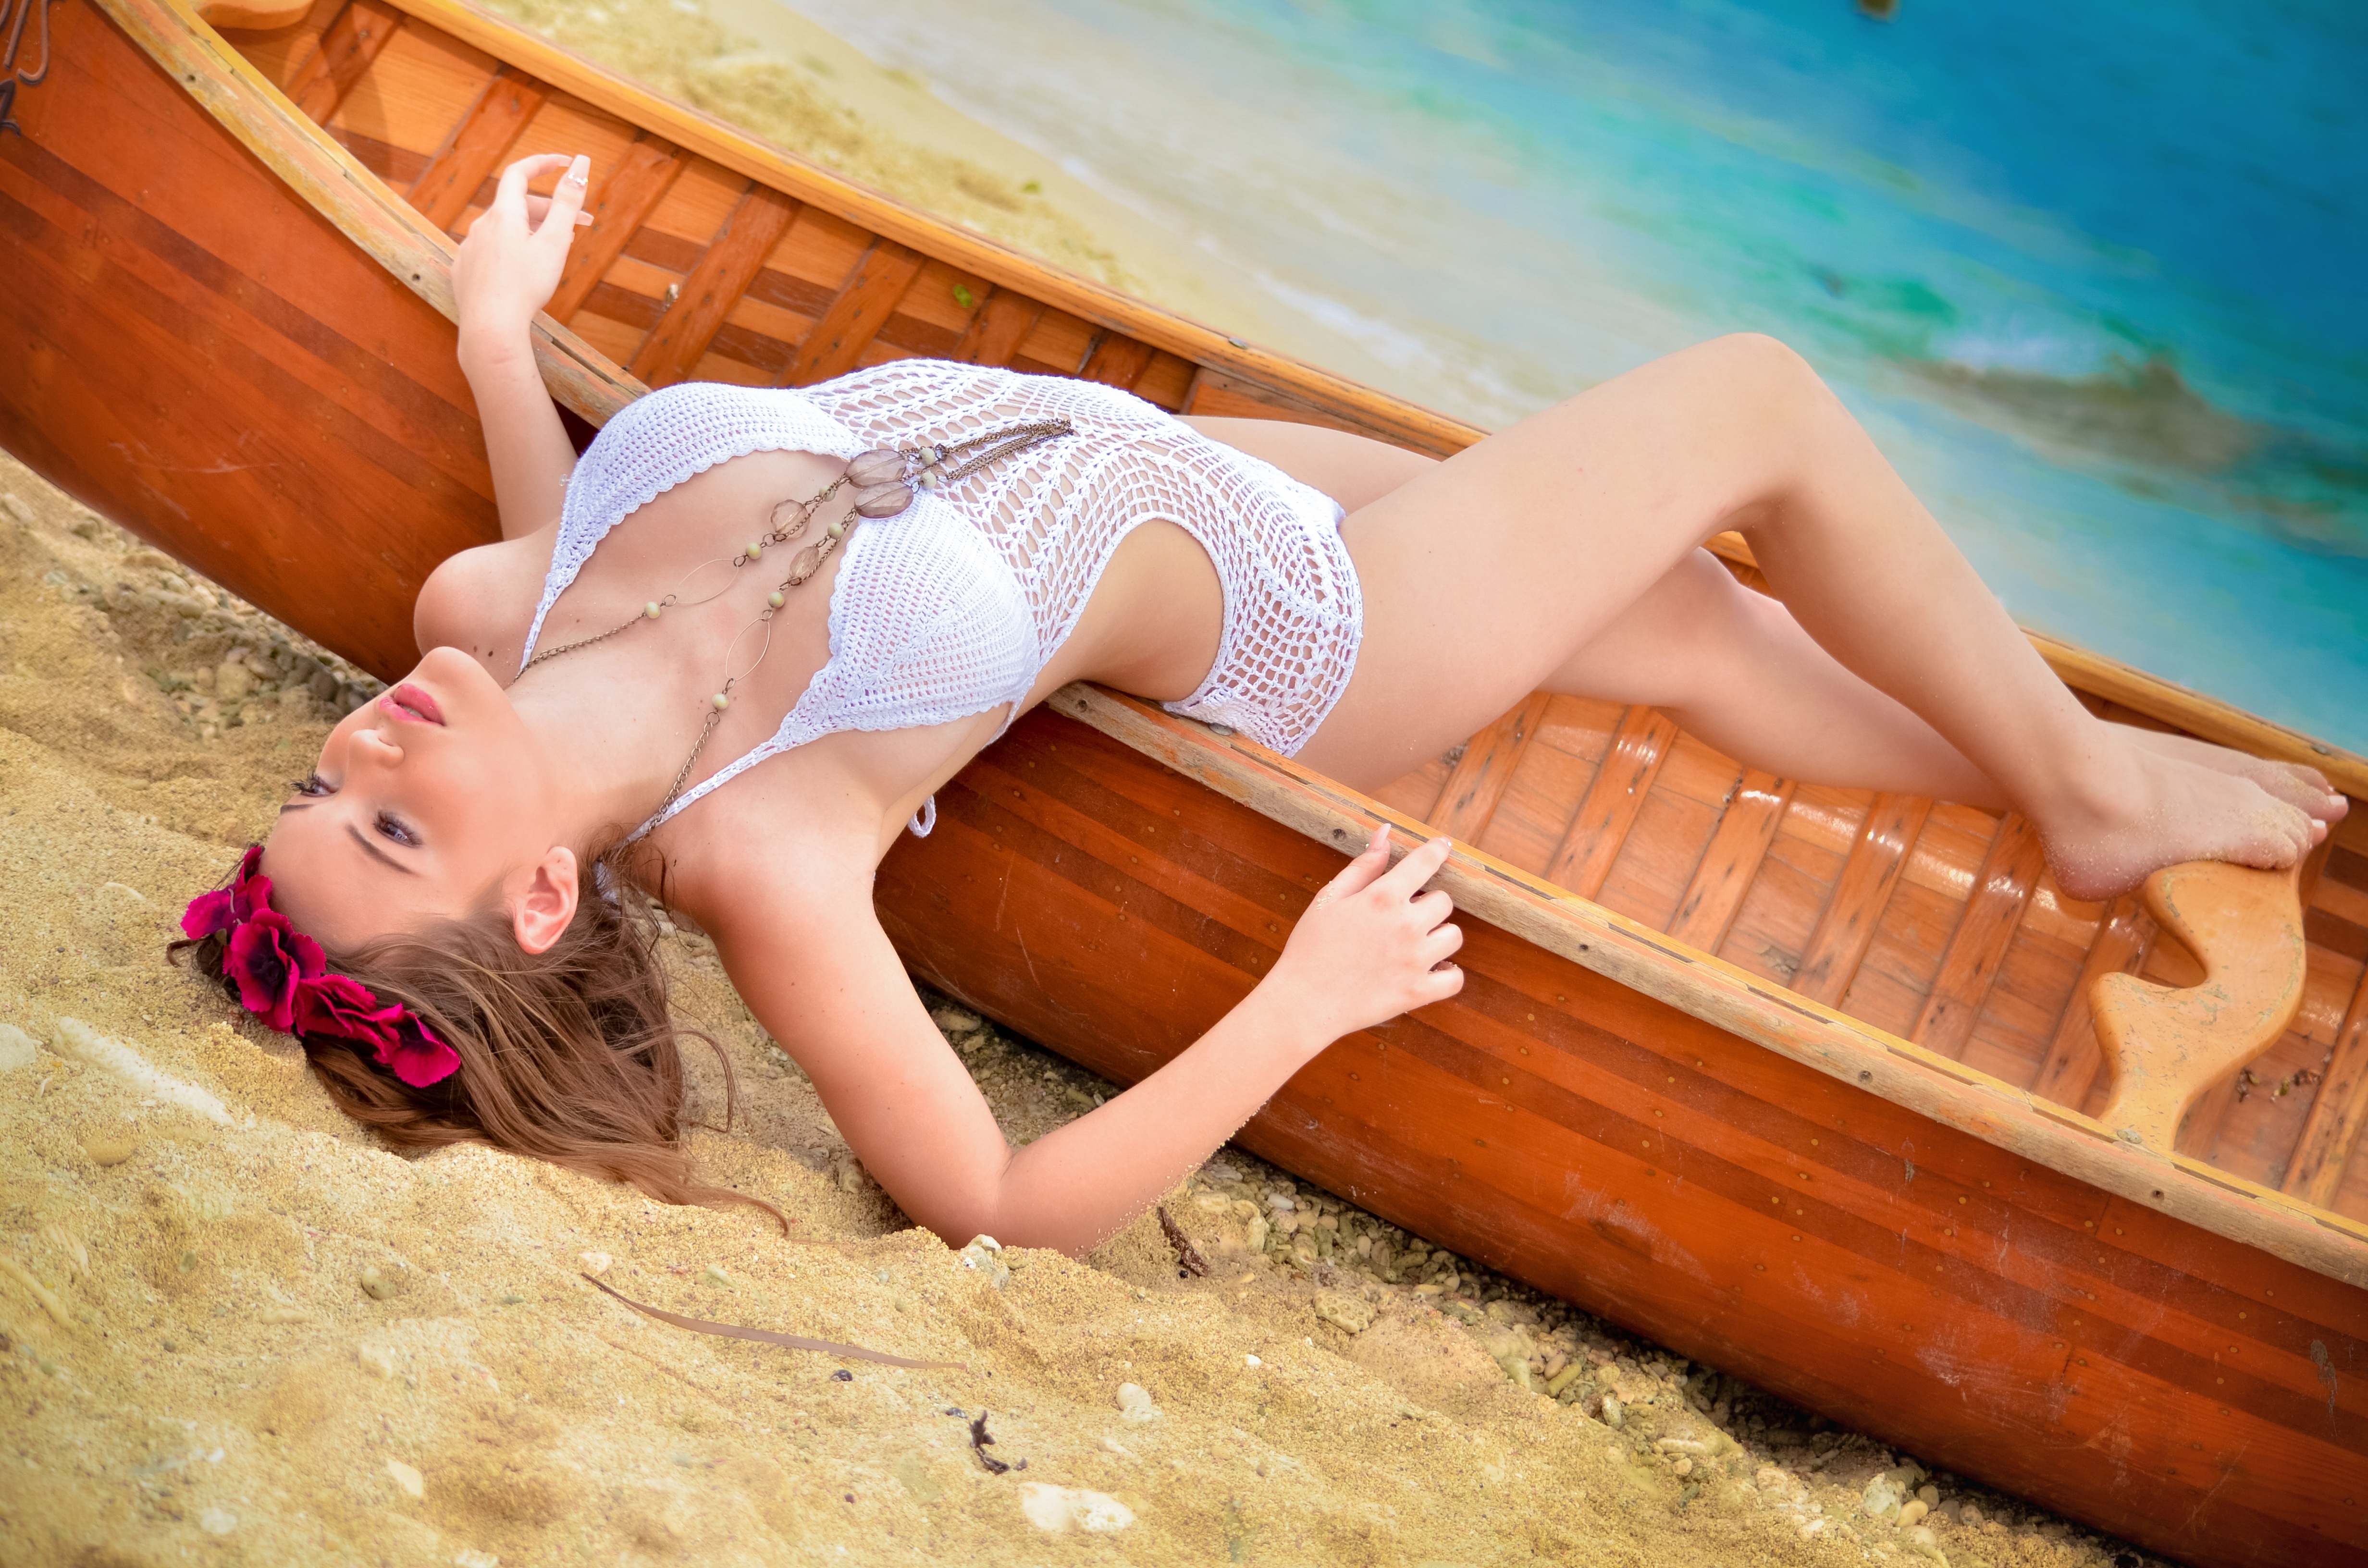
hand, girl, photography, leg, model, finger, sitting, clothing, human body, skin, beauty, blond, abdomen, photo shoot, human positions, sun tanning, art model